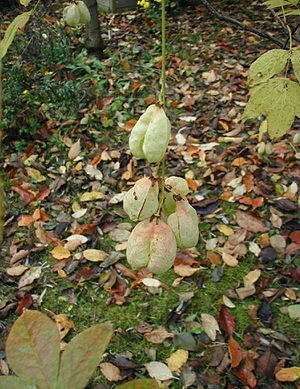
Almindelig blærenød / Galleri
Frugter.
Almindelig blærenød er en stor, løvfældende busk med en opret, åben vækst. Blom­sterne er samlet i klaser med hvide blomster, der har en behagelig duft.